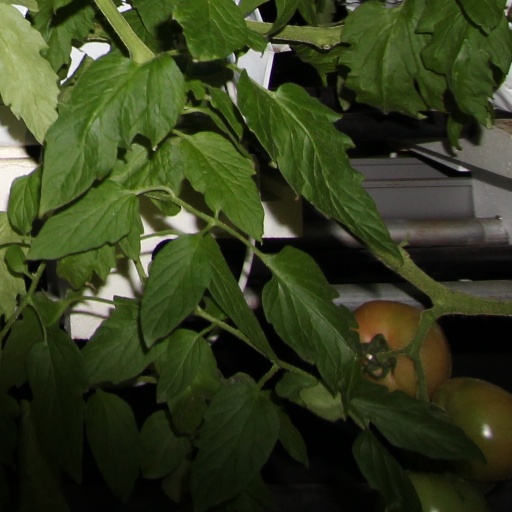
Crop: tomato